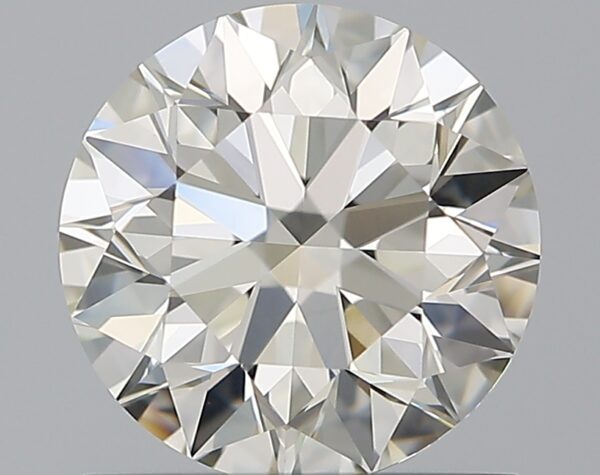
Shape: round
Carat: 1.01
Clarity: VVS2
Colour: K
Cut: EX
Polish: EX
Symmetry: EX
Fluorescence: ST
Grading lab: GIA
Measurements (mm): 6.36 x 6.4 x 4